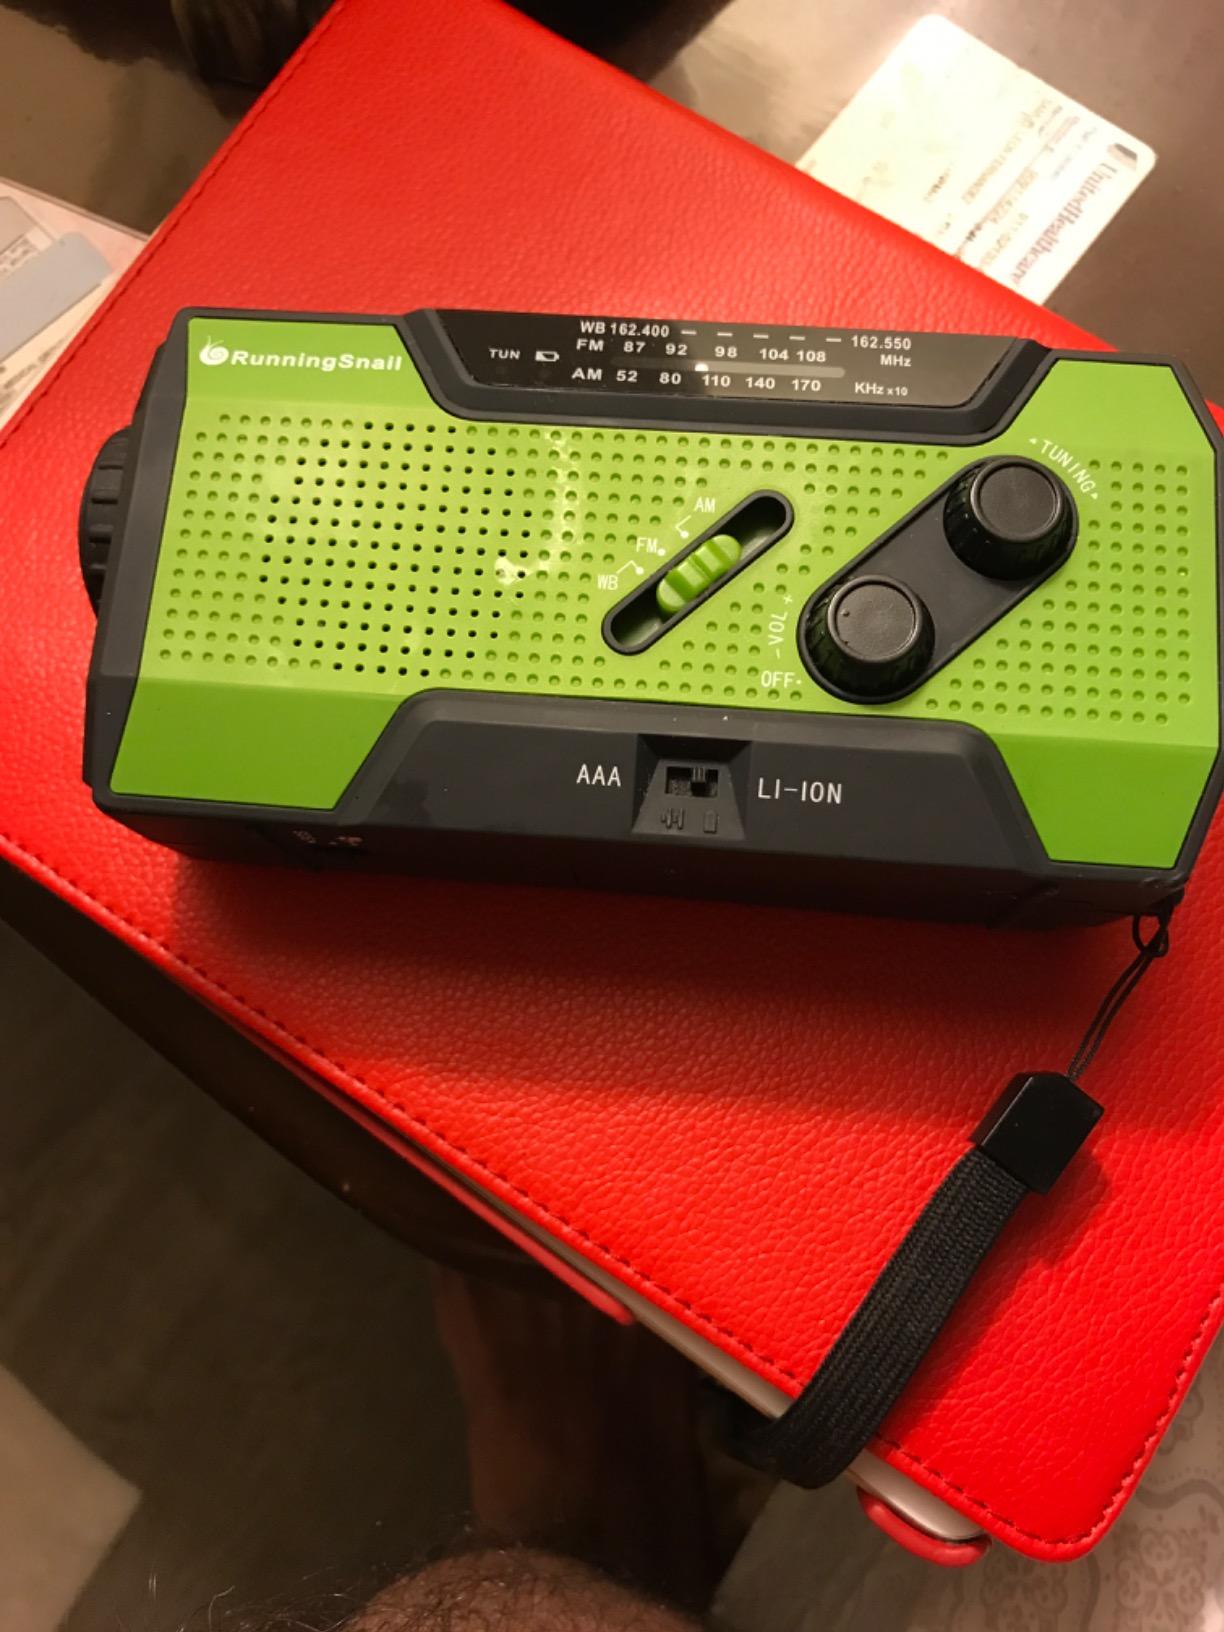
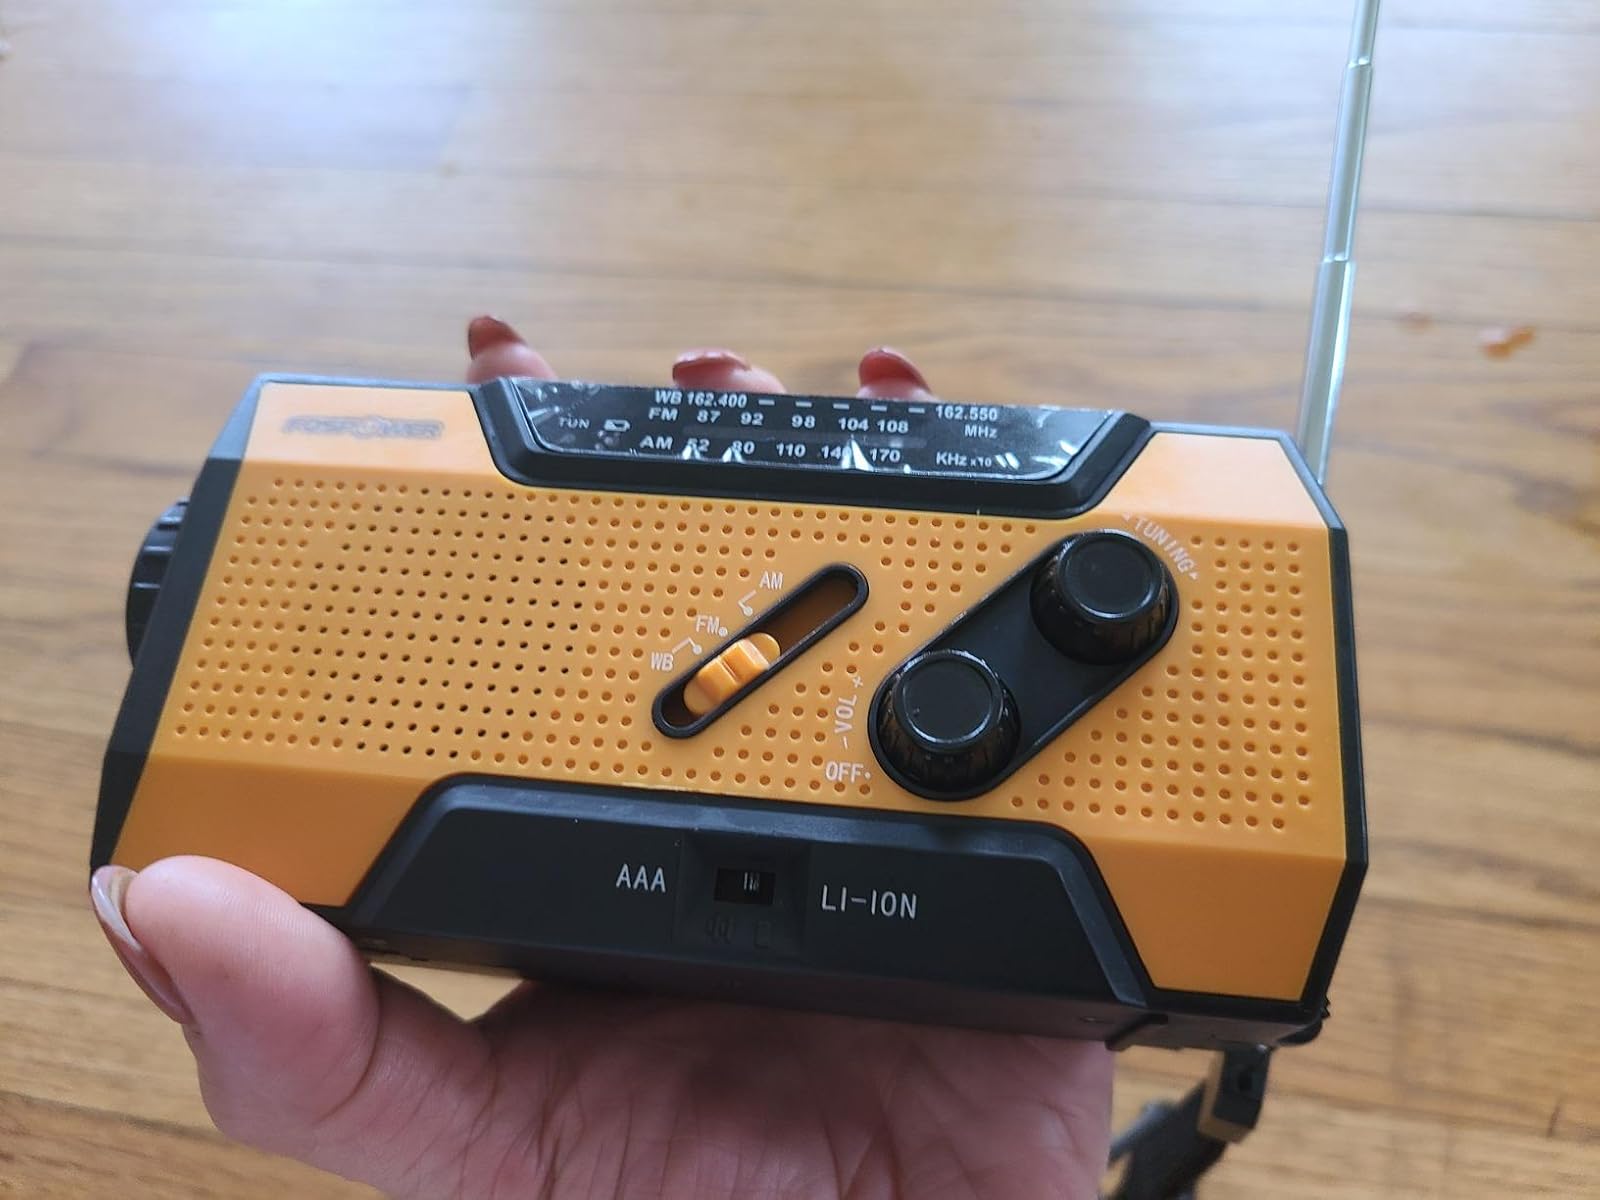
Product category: radio
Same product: no